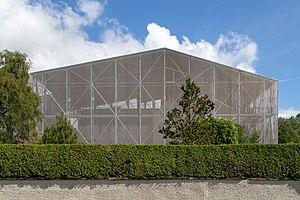
Hill House est une maison situé à Helensburgh, en Écosse, conçue par le plus célèbre des architectes écossais du début du XXᵉ siècle, Charles Rennie Mackintosh.